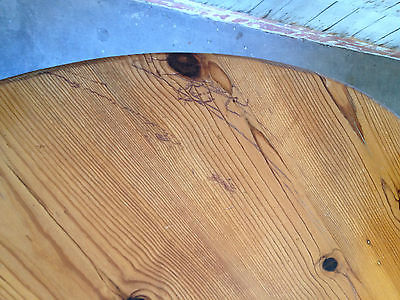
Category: table